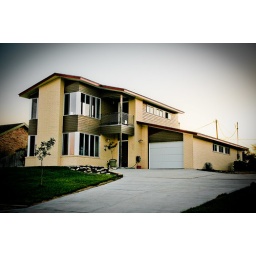
my favorite house in canyon tx